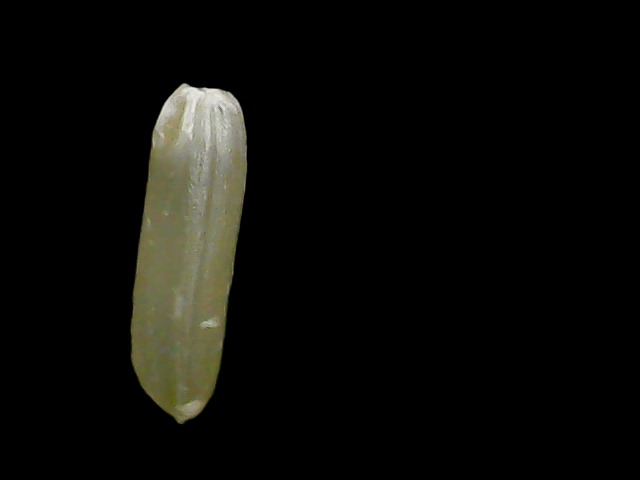
Rice variety: Binadhan19